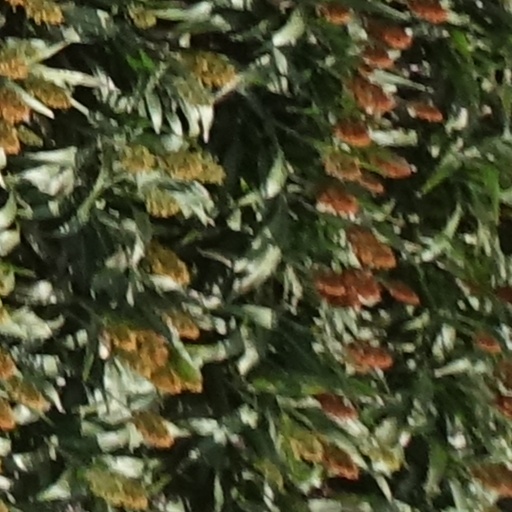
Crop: sorghum